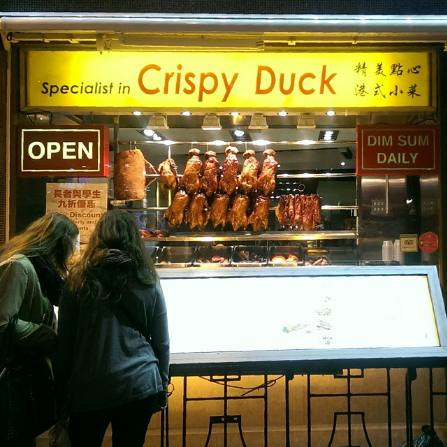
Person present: Yes